Glorious Revolution in Scotland

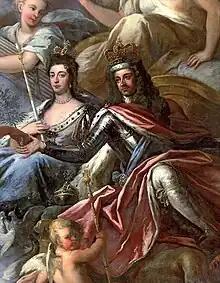
William III and Mary II depicted on the ceiling of the Painted Hall, Greenwich.

In 1685, James' position in Scotland was more secure than it was in England. The 1681 Scottish Succession and Test Acts made obedience to the monarch a legal obligation, 'regardless of religion' but in return confirmed the primacy of the Church of Scotland, or Kirk. Argyll's Rising collapsed due to lack of popular support; repealing the Test Act undermined James' Episcopalian base while rewarding the dissident Presbyterians who backed Argyll.